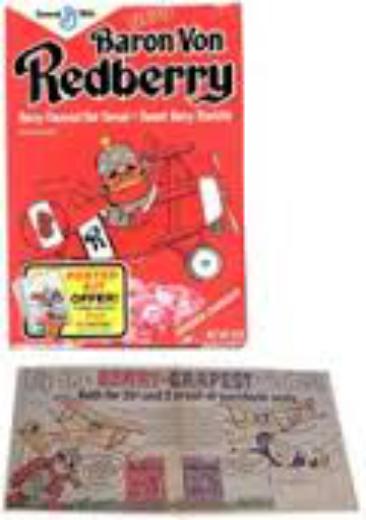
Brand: Baron von Redberry
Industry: Leisure